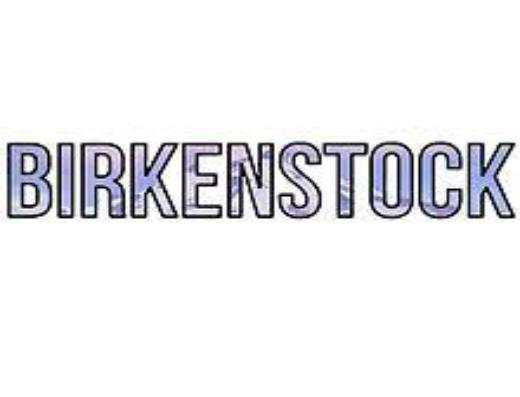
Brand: Birkenstock
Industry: Clothes